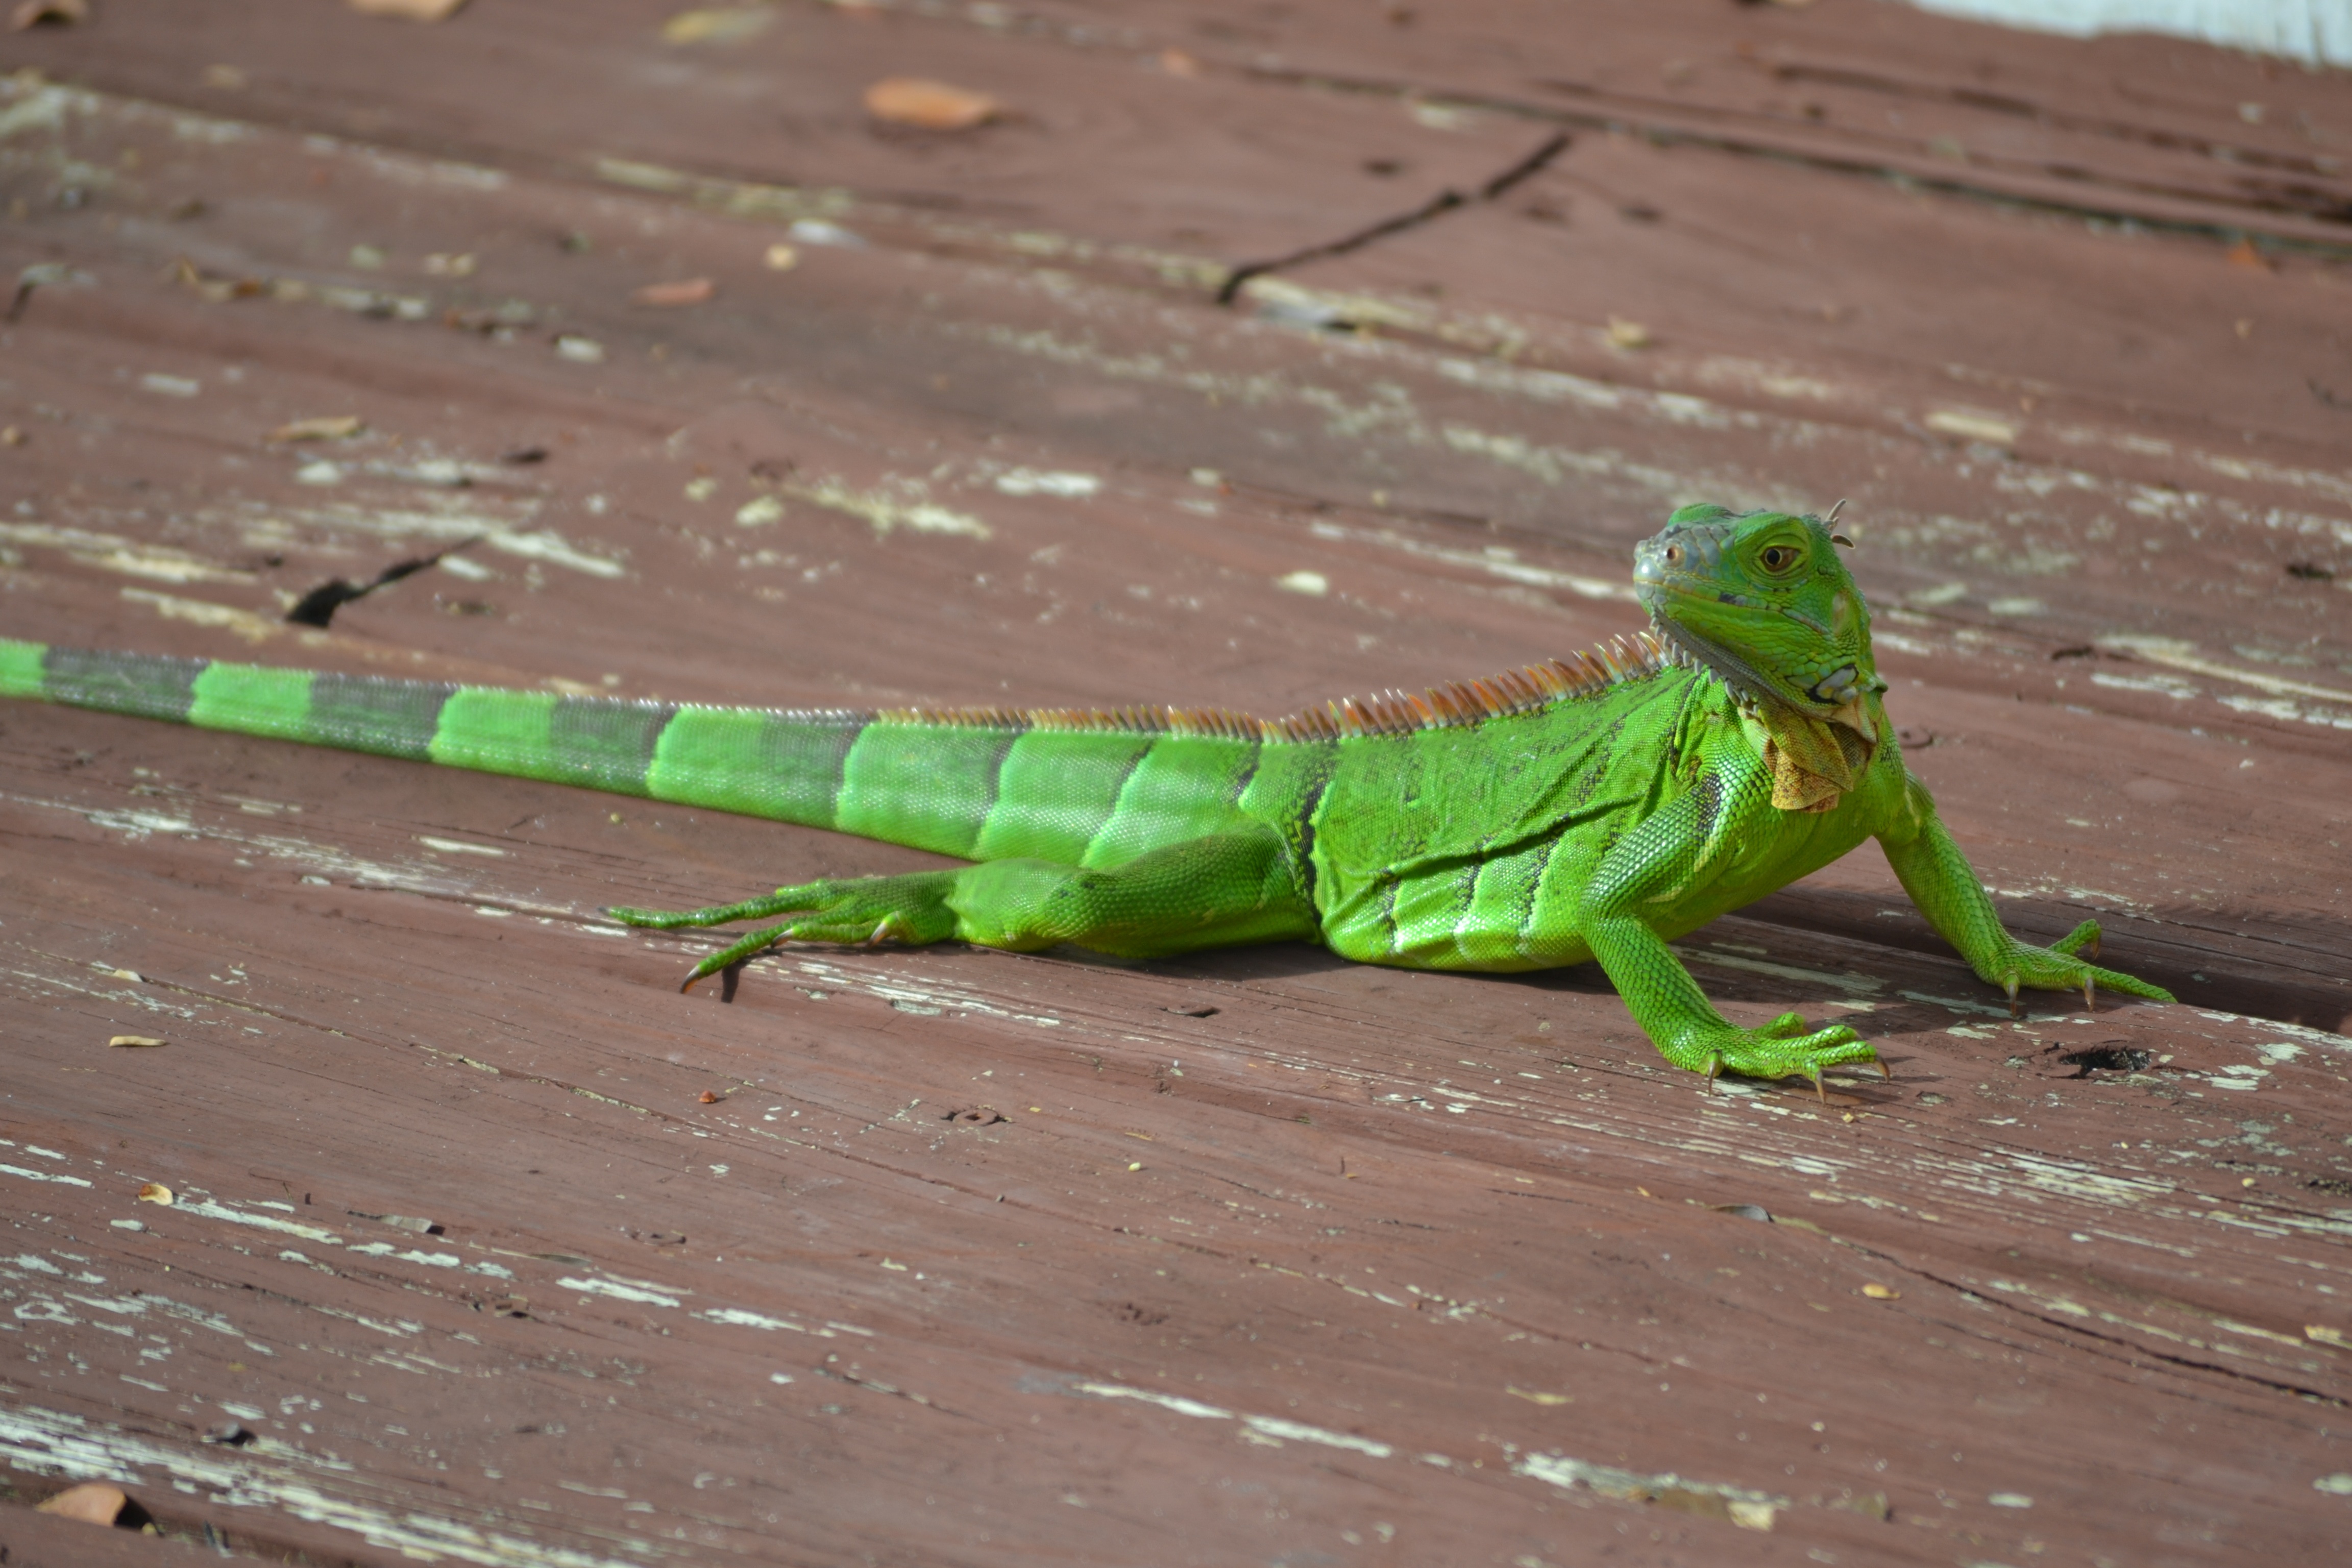
wildlife, green, insect, reptile, iguana, fauna, lizard, green lizard, invertebrate, united states, scaled reptile, lacertidae